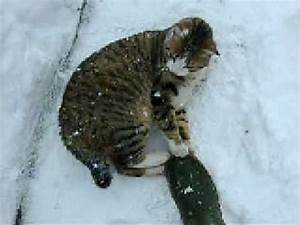
Label: cat